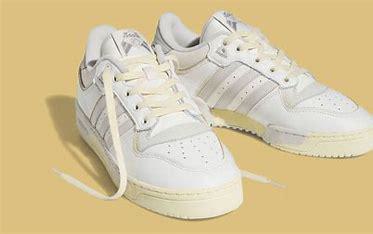
Brand: Adidas
Model: Rivalry 86